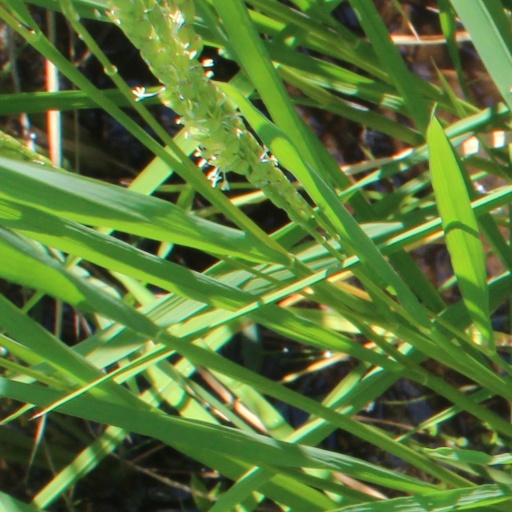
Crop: rice